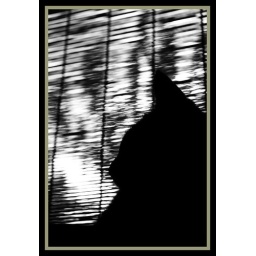
cat in the window